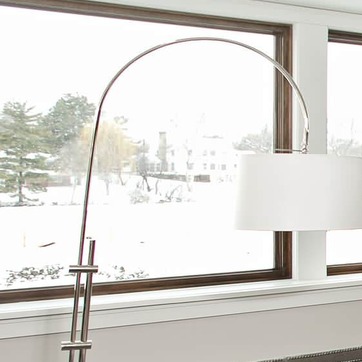
Material: glass